Etta Scollo

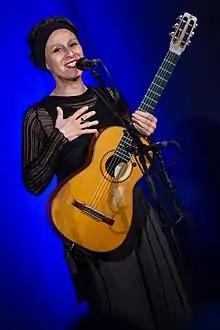

Her music combines traditional Sicilian music, pop and jazz. In 1990, she received the Grand Prix of the Golden Orpheus International Vocal Competition. In 1991 she took 3rd place at the International Song Festival in Sopot.